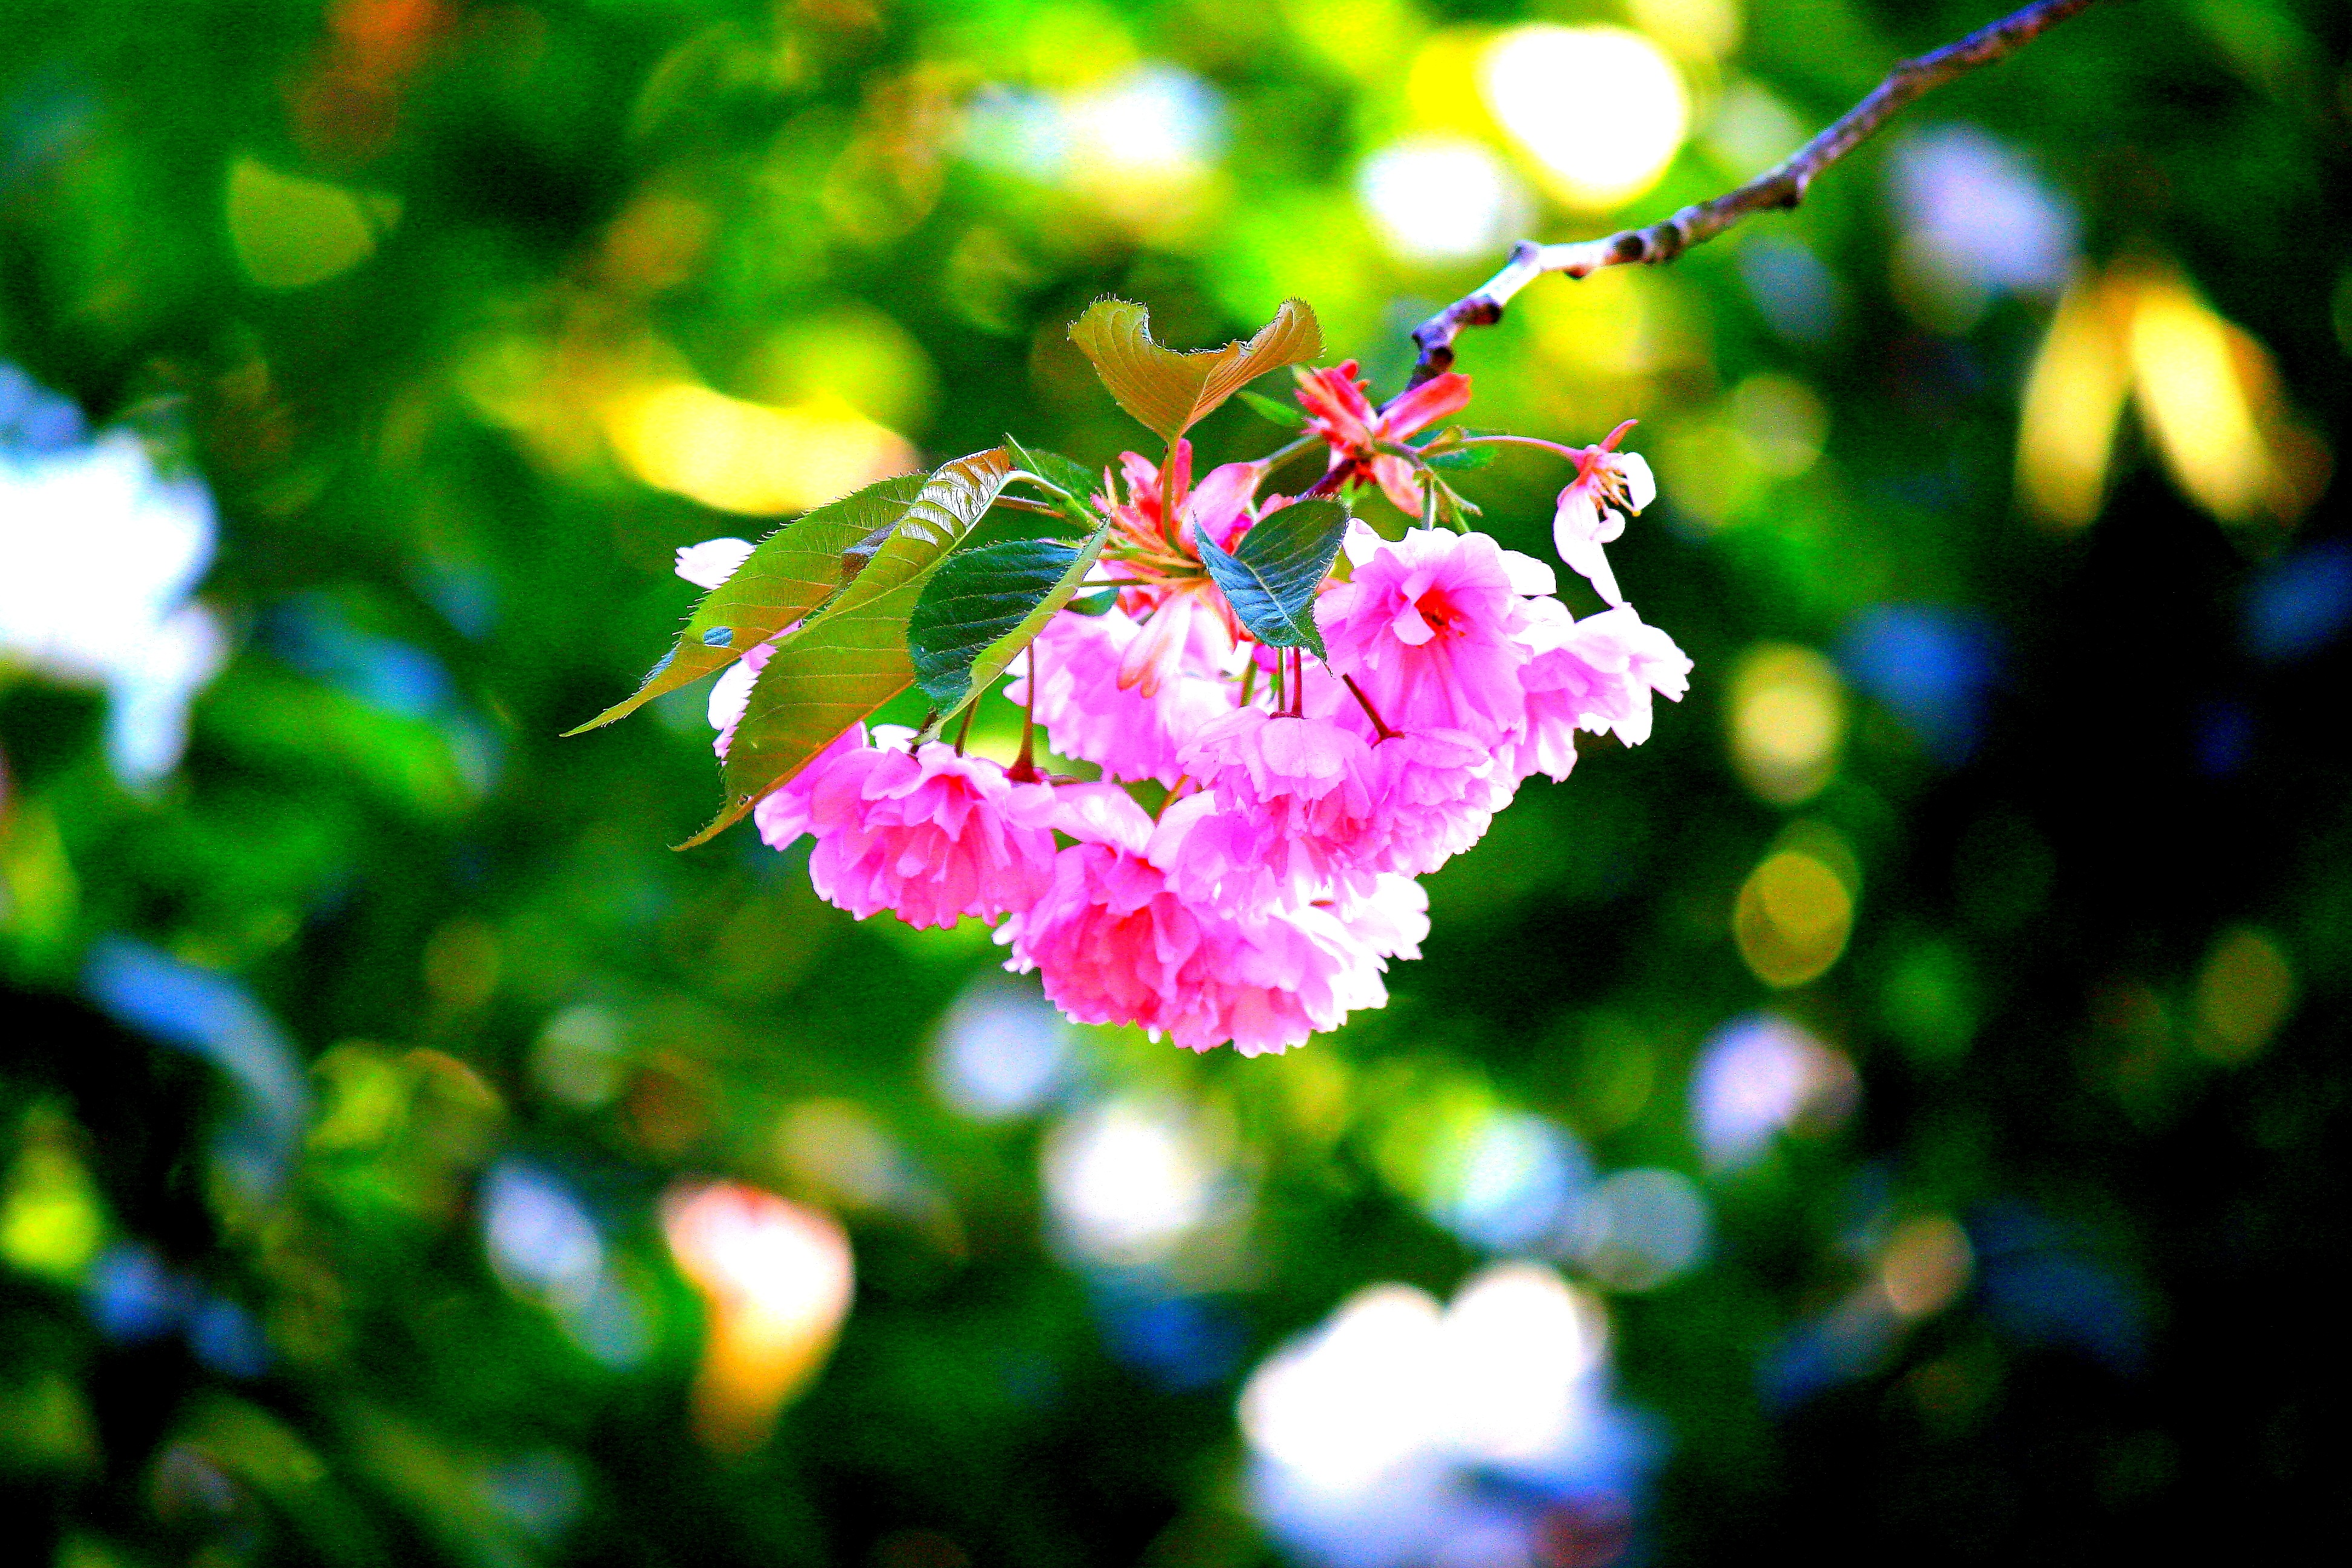
tree, nature, branch, blossom, plant, sunlight, leaf, flower, petal, bloom, spring, green, produce, botany, pink, flora, cherry blossom, flowers, shrub, macro photography, flowering plant, japanese cherry blossom, woody plant, land plant